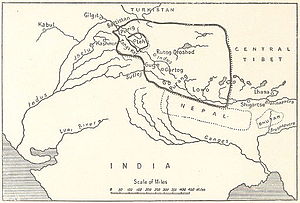
Zhangzhung / Omfanget af Zhang Zhung-rigerne
Empiriet under kong Tsewang Rnam Rgyal I og kong Jamyang Rnam Rgyal, omkring 1560-1600
Zhangzhung eller Shangshung var en gammel kultur og et rige af vestlige og nordvestlige Tibet, som forudindfører kulturen af tibetansk buddhisme i Tibet. Zhangzhung kultur er forbundet med Bön-religionen, som igen har påvirket filosofier og praksis i tibetansk buddhisme. Zhangzhung-folk nævnes ofte i gamle tibetanske tekster som de oprindelige herskere i det centrale og vestlige Tibet. Kun i de sidste to årtier har arkæologer fået adgang til at gøre arkæologisk arbejde i de områder, der engang blev styret af Zhangzhung.